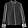
Label: Shirt